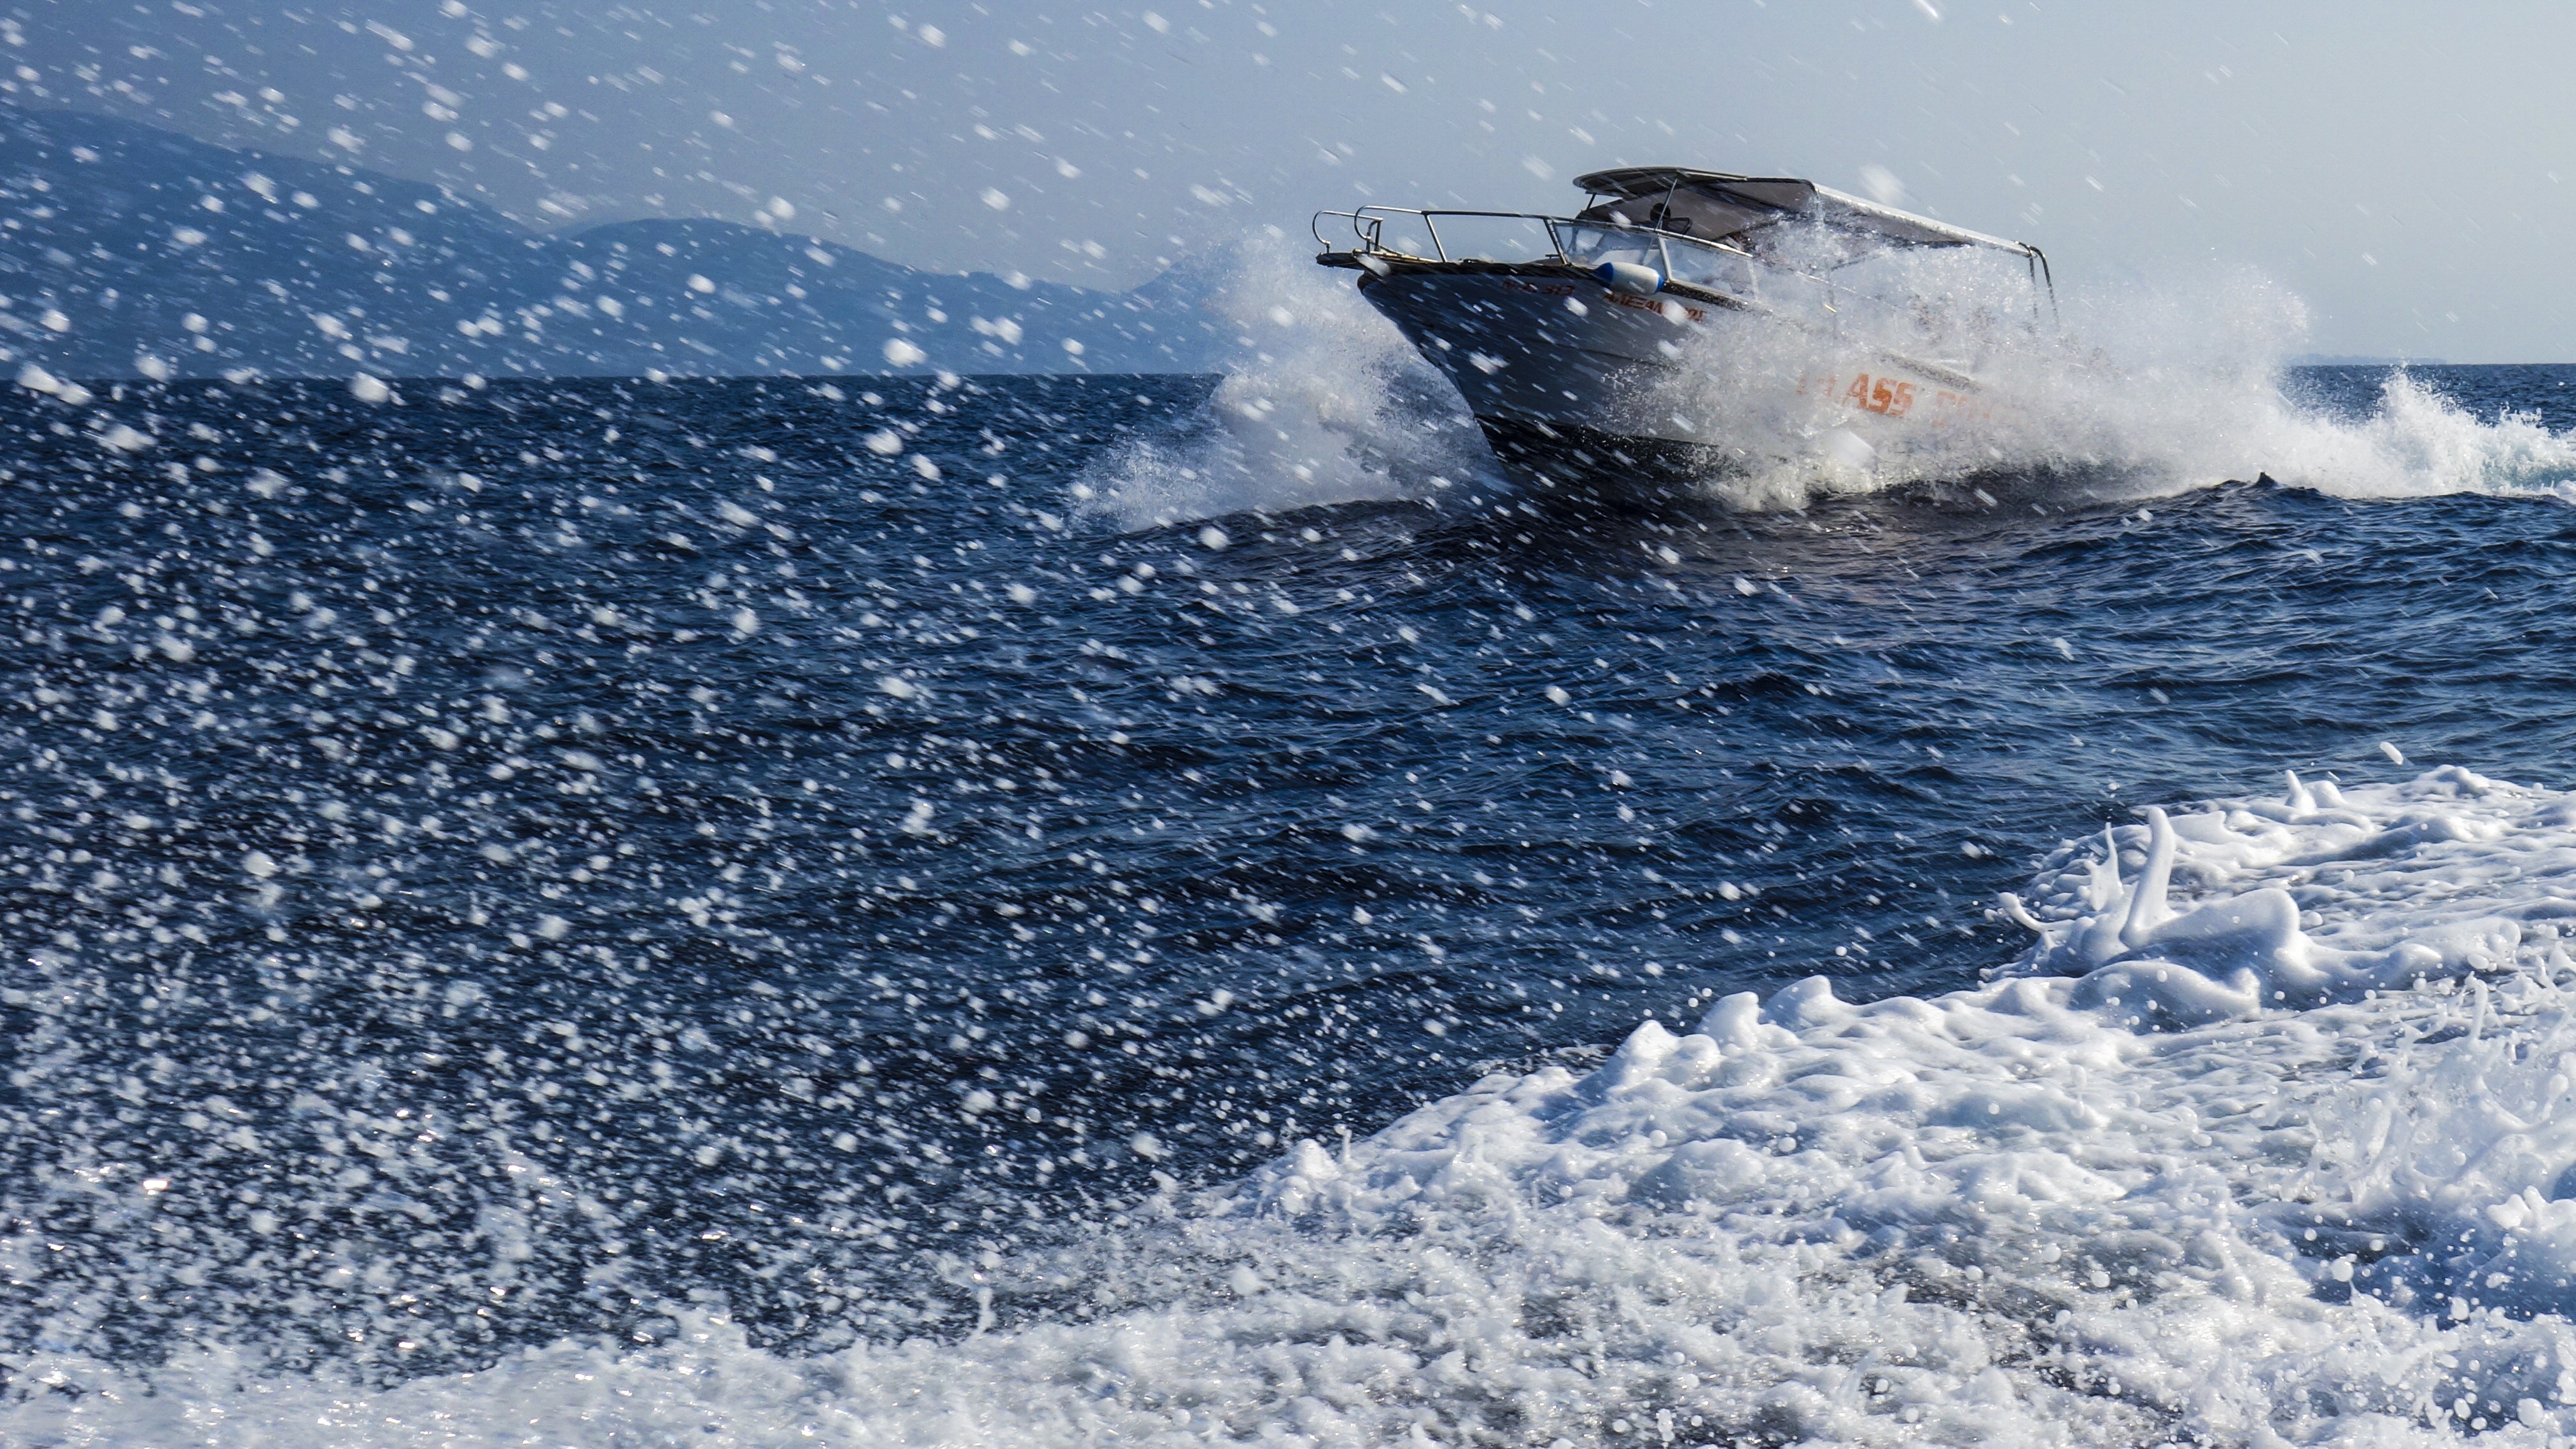
sea, water, ocean, sky, wave, lake, ship, travel, wild, boot, ice, vehicle, action, weather, holiday, blue, arctic, speed, speedboat, sunny, boating, motor, greece, shipping, zakynthos, powerboat, arctic ocean, leisure boat, geological phenomenon, wind wave